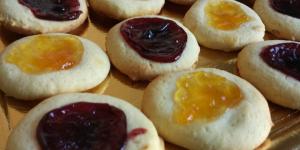
tartaletas con mermelada